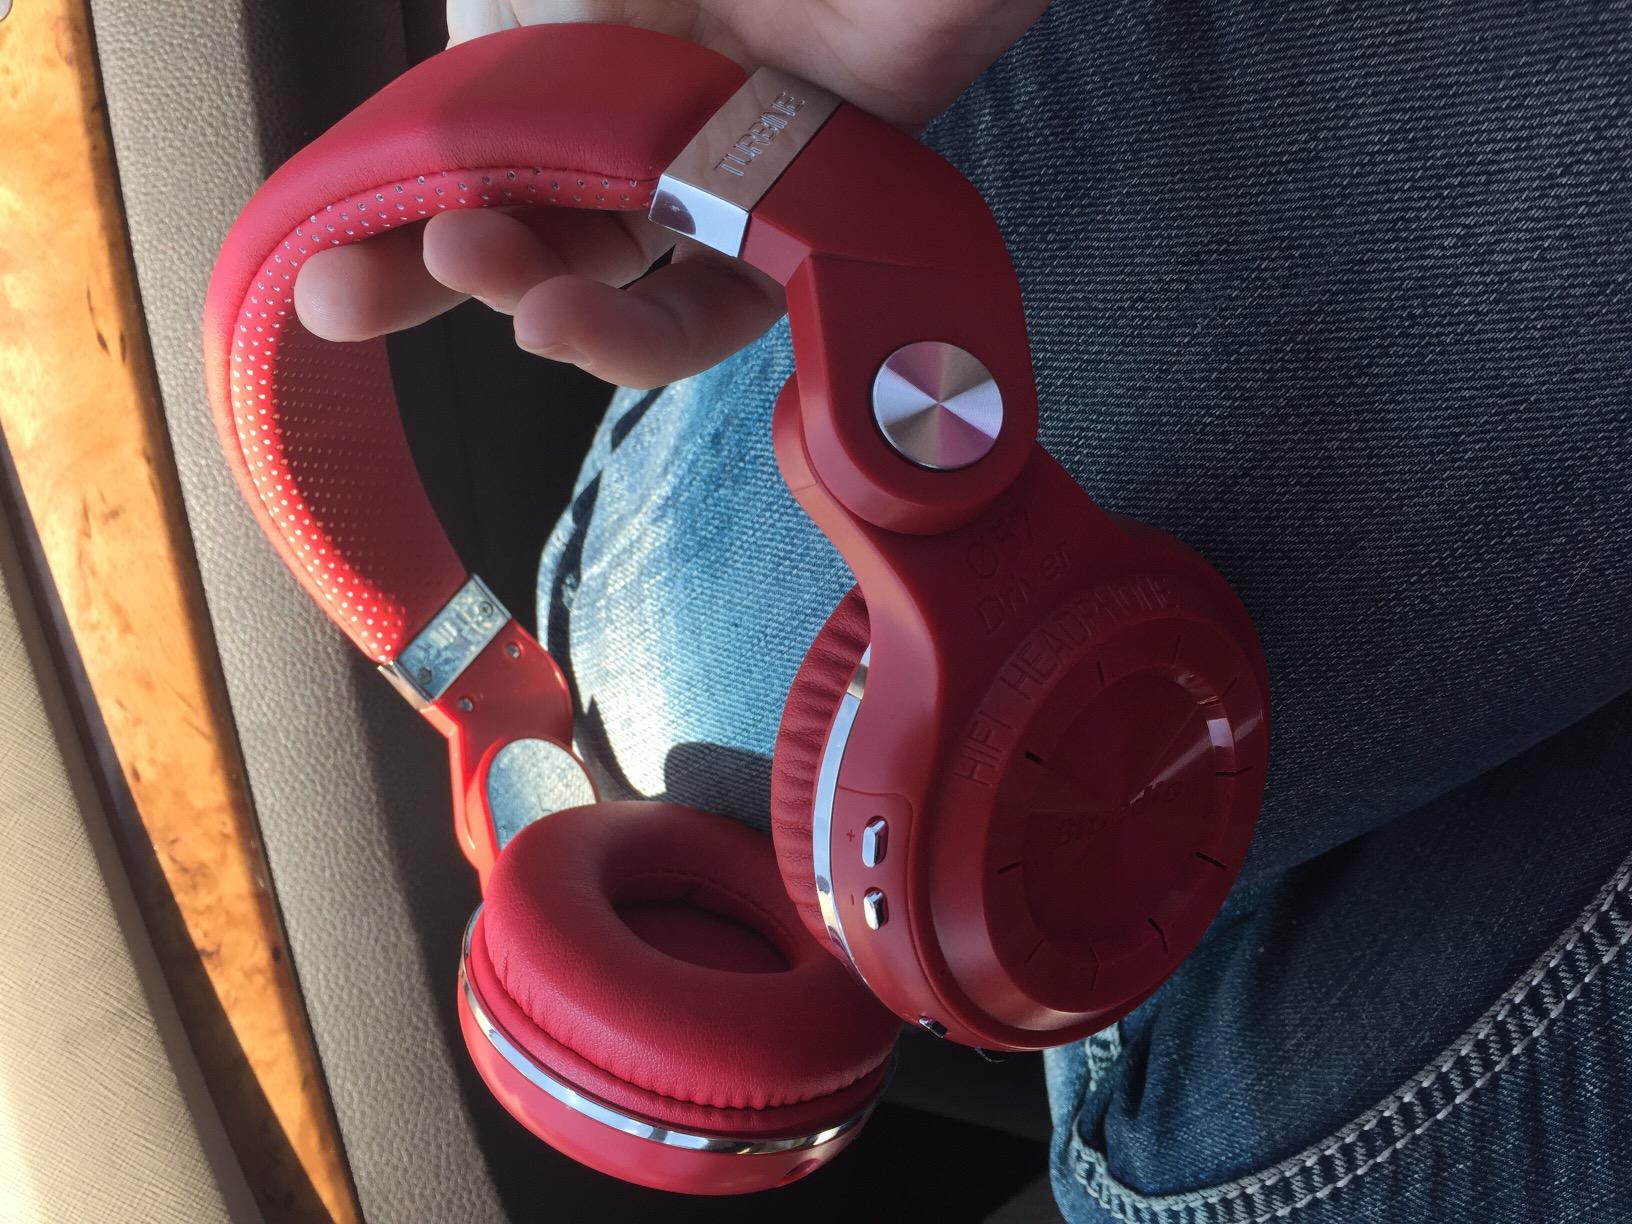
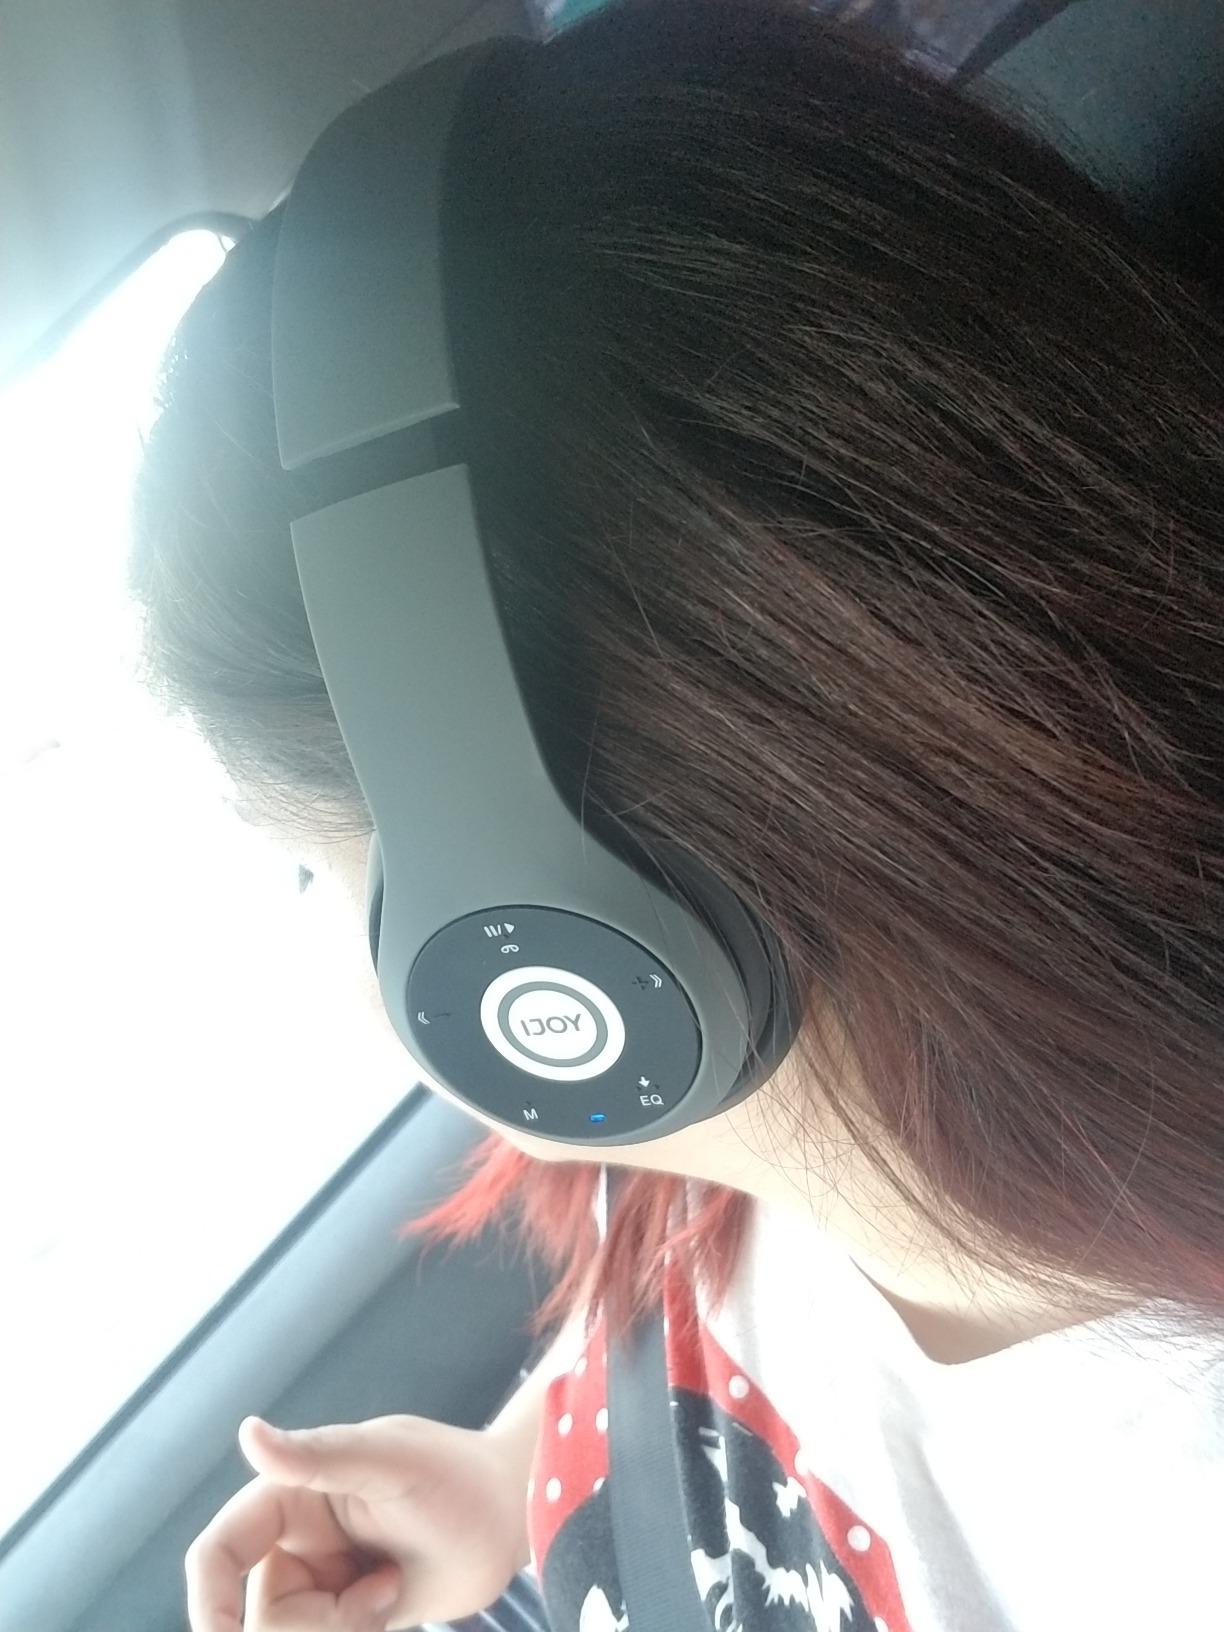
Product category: headphones
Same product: no